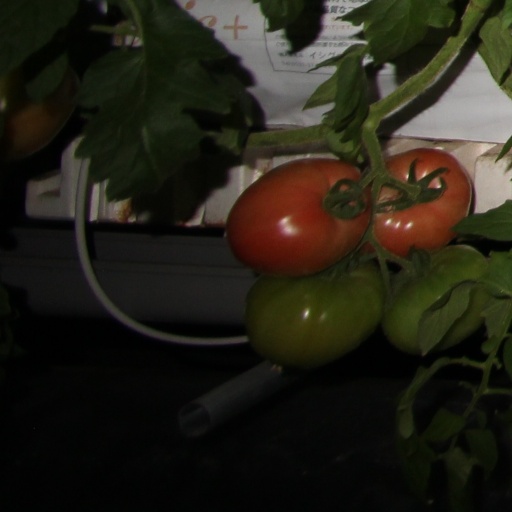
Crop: tomato